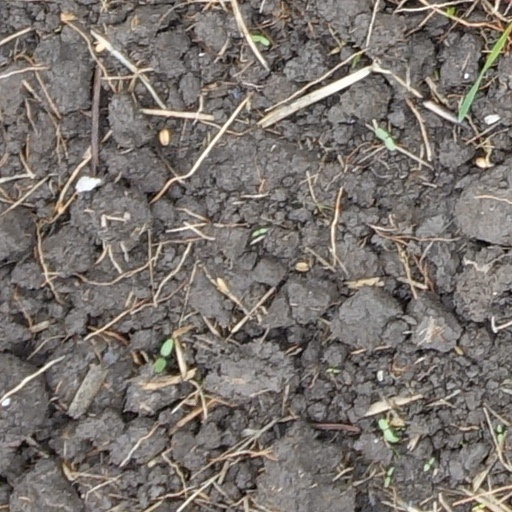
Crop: wheat